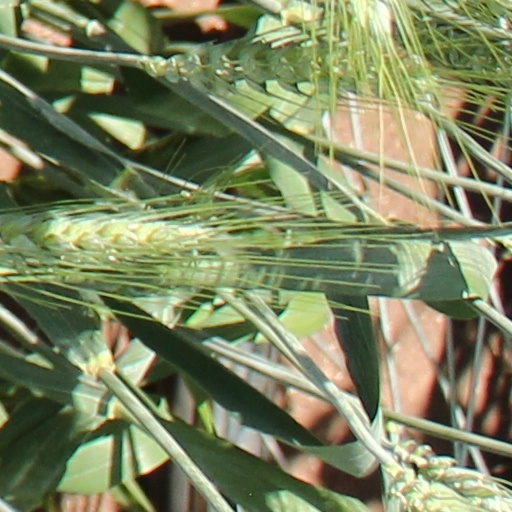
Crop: wheat